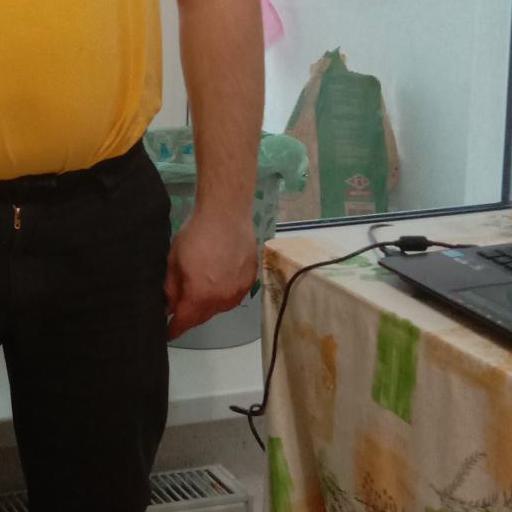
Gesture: no_gesture